Saiyuki (manga)

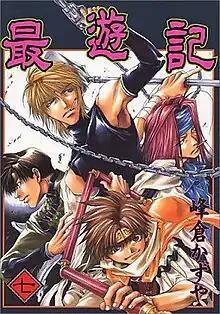
Cover of the seventh volume, featuring Genjo Sanzo (center), Son Goku (bottom), Sha Gojyo (right) and Cho Hakkai (left)

is a Japanese manga series written and illustrated by Kazuya Minekura. It was originally serialized in Square Enix's magazine "Monthly GFantasy" between February 1997 and November 2001, with its chapters collected in nine volumes. It was later republished by Ichijinsha, who released nine volumes with new covers from October 2002 to June 2003, and a five-volume edition which was released from April to August 2015. The story, which is loosely based on the 16th-century Chinese novel "Journey to the West", follows a monk named Genjo Sanzo who receives a mission to travel to the west with a group of three "yokai" (demons) to stop the revival of Gyumao, an evil god.